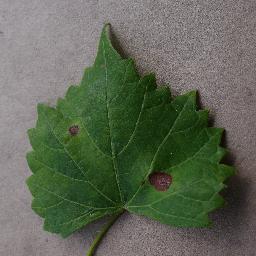
Label: Grape___Black_rot